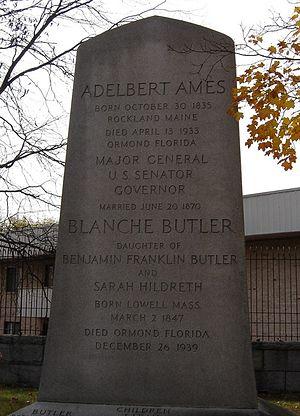
Monument funéraire du Général Ames
Adelbert Ames est un marin, soldat et homme politique américain. Il servit avec distinction comme général de l'Armée de l'Union pendant la guerre de Sécession.